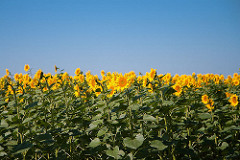
Flower: sunflower